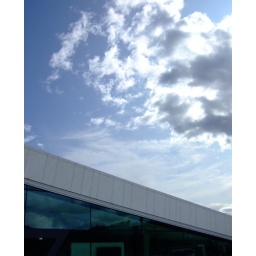
The sky above the opera house